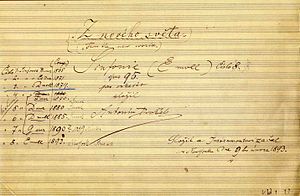
Symfoni nr. 9 (Dvořák)
Autografpartiturets forside til Dvořáks niende symfoni
Symfoni nr. 9 i E-mol Fra den nye verden er en symfoni af den tjekkiske komponist Antonín Dvořák, komponeret i 1893 under hans ophold i USA.